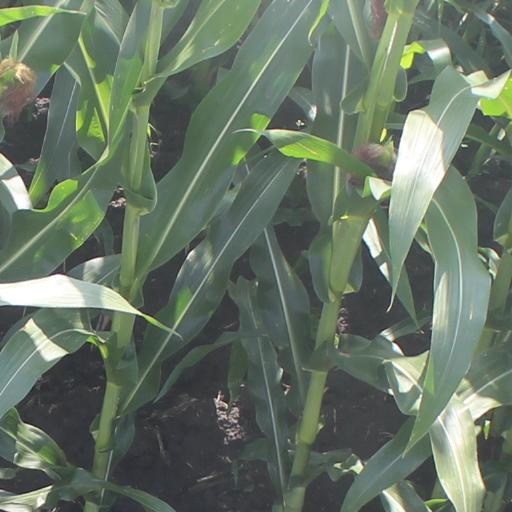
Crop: maize; corn